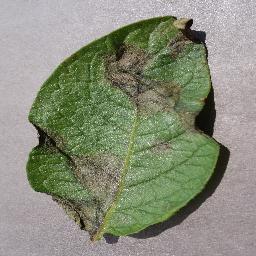
Label: Potato___Late_blight